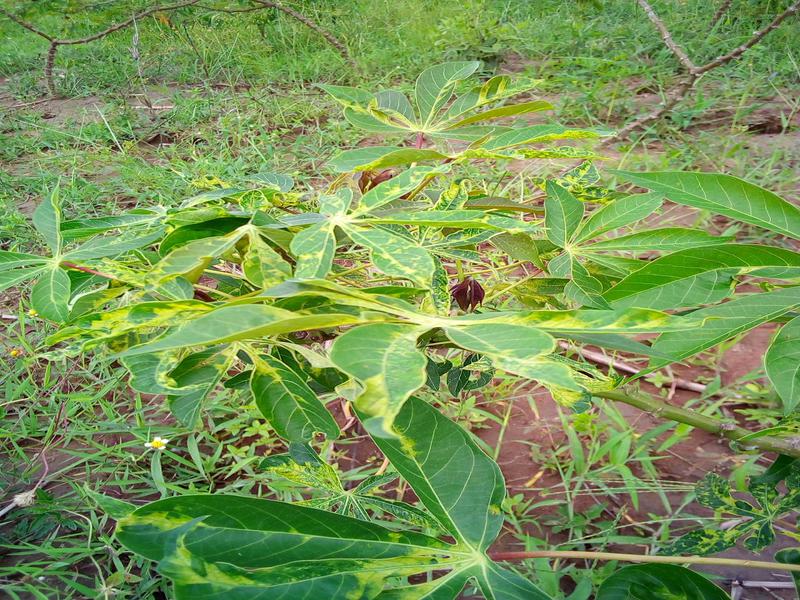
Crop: cassava
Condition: mosaic_disease